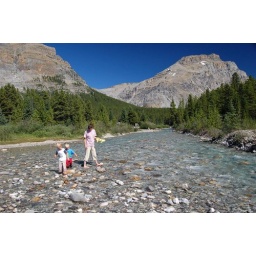
Magda and boys standing in river